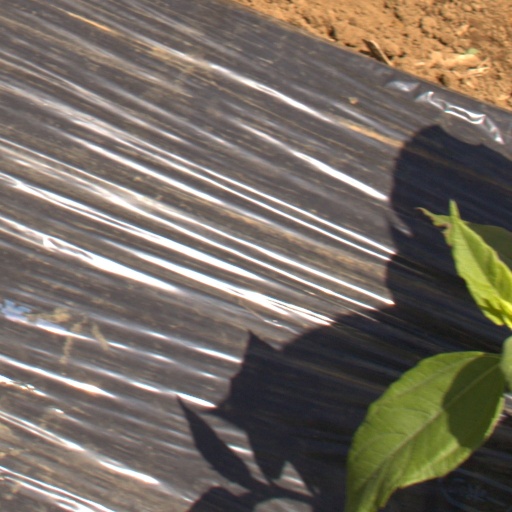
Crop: Jerusalem artichoke